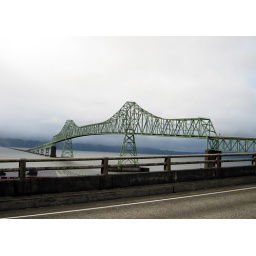
bridge over river columbia